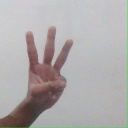
अक्षर: व